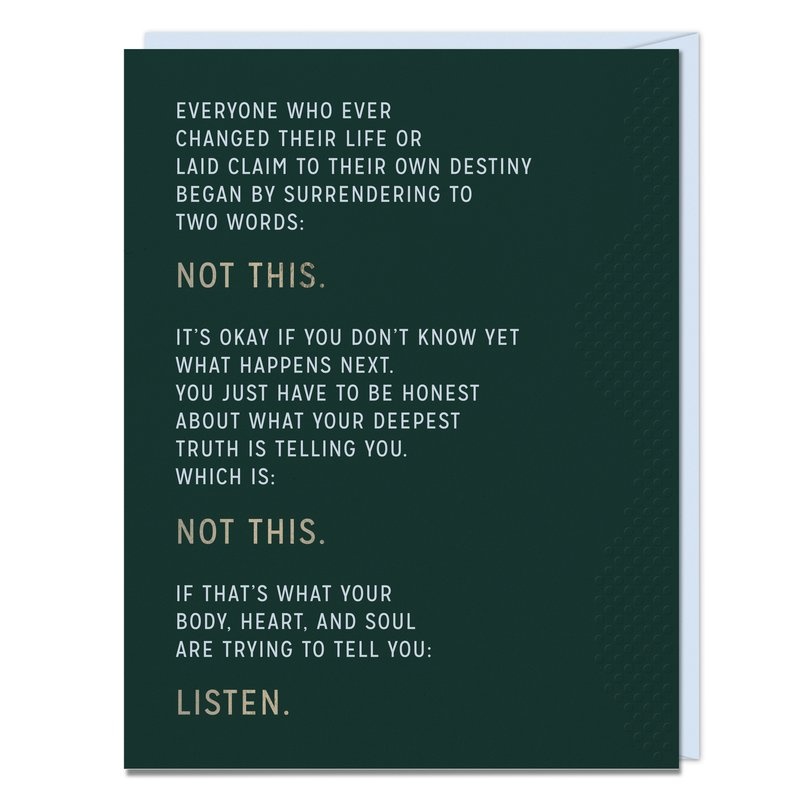
6-Pack Elizabeth Gilbert Not This Card (Greetings Cards)
You really don't have to know what's next. This golden, cosmic high-five comes from the debut collection of cards and journals by Elizabeth Gilbert, bestselling author of Big Magic and Eat Pray Love. -Elizabeth Gilbert brings her genius to Em & Friends with a line of inspiring cards and journals! -Foil stamping, colored envelope, blank inside -Six (6) identical A2 size (4.25 x 5.5-inches) greeting cards
Brand: Em & Friends
Category: Arts & Entertainment > Party & Celebration > Gift Giving > Greeting & Note Cards